Tony Blair Associates

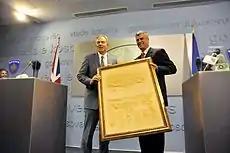
Former rebel leader Hashim Thaçi and Tony Blair with Declaration of Independence of Kosovo

Blair, with his Quartet and TBA roles, worked with the Kazakh government, advising the regime on judicial, economic and political reforms.